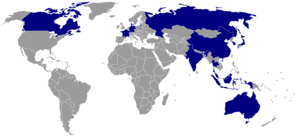
Nations participant à l'Uber Cup 2018.
La 27ᵉ édition du championnat du monde de badminton par équipes féminines, appelé également Uber Cup, a lieu du 20 au 27 mai 2018 à Bangkok en Thaïlande.